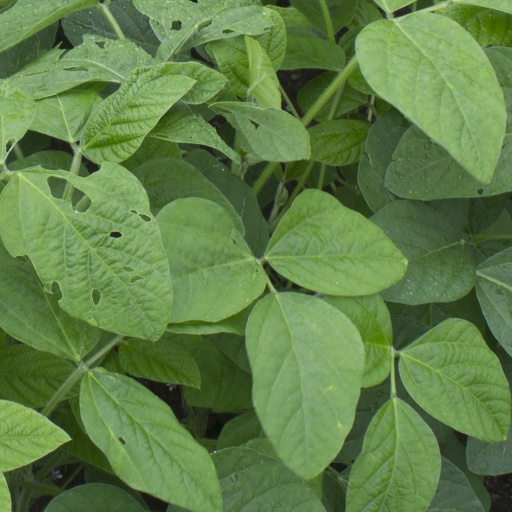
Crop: soybean